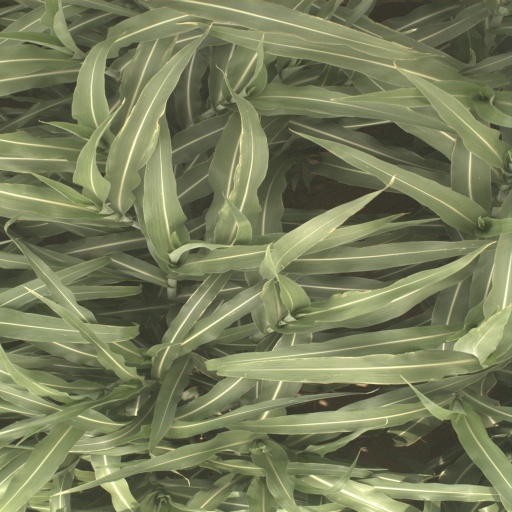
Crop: sorghum